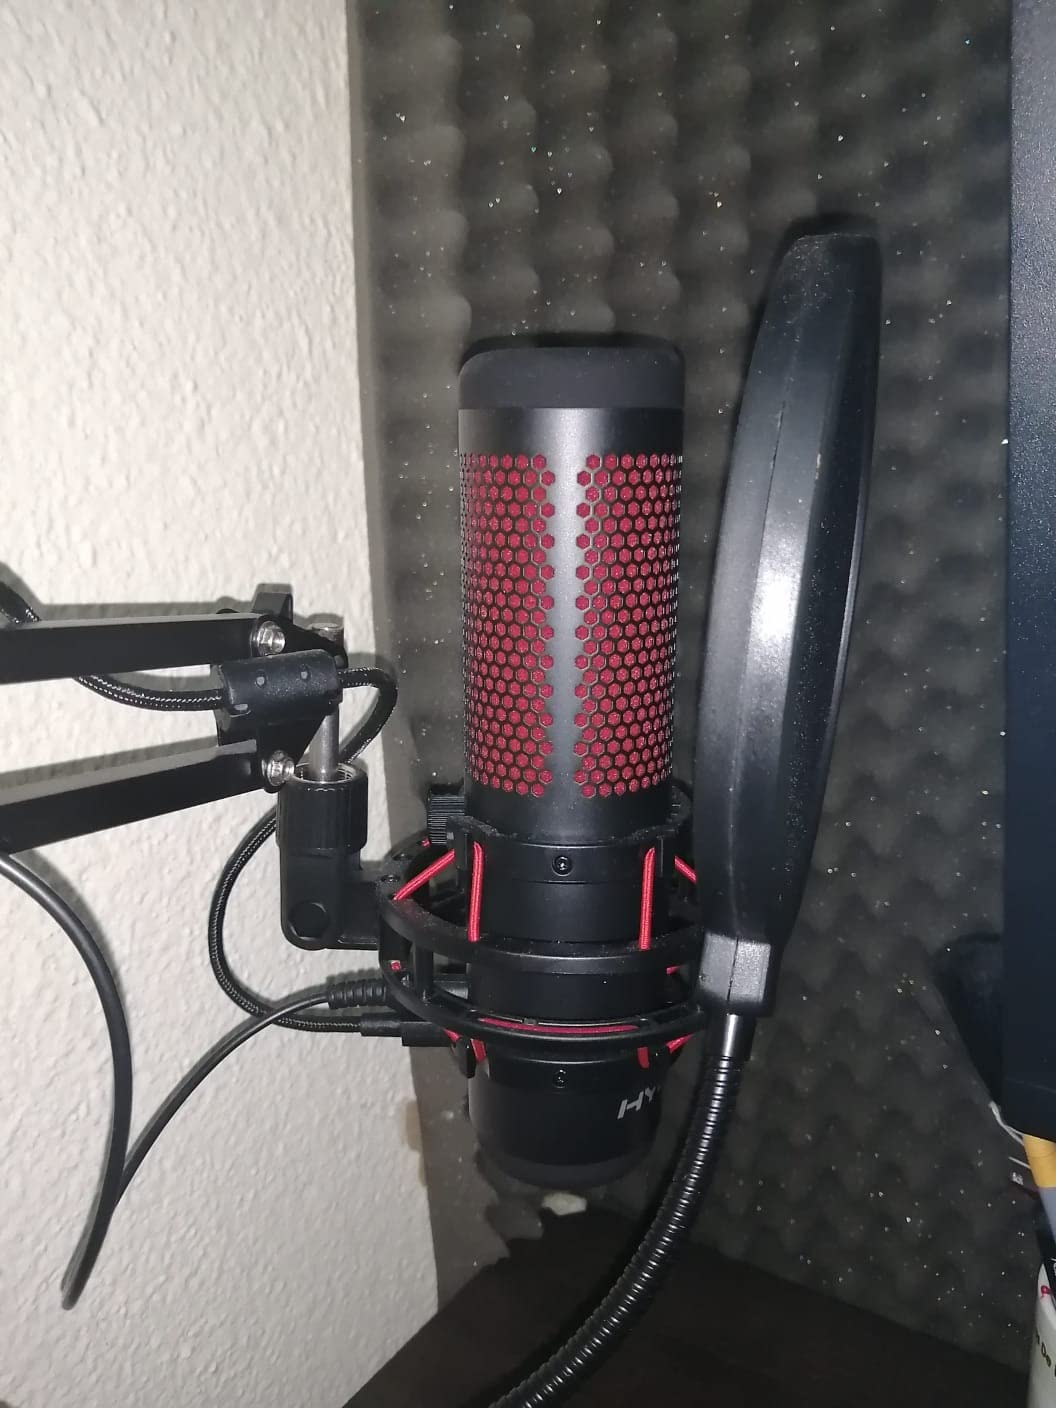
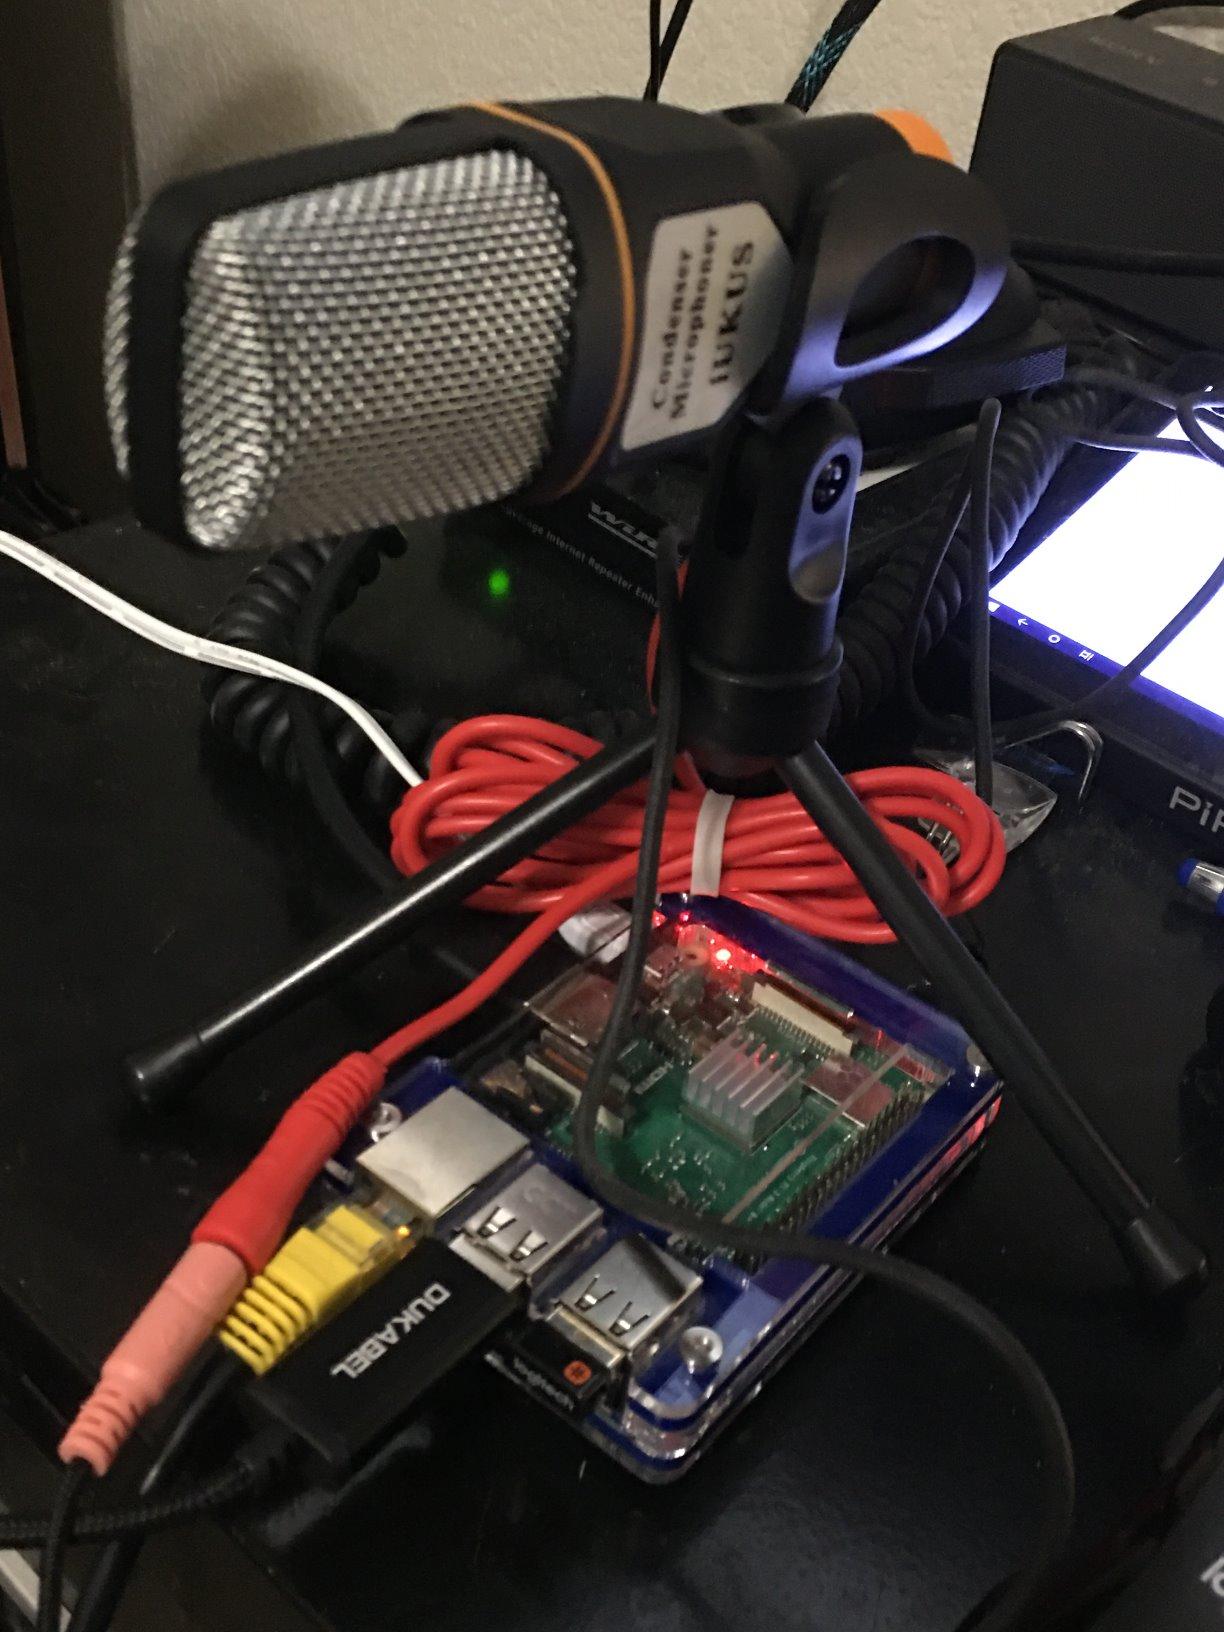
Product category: microphone
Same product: no